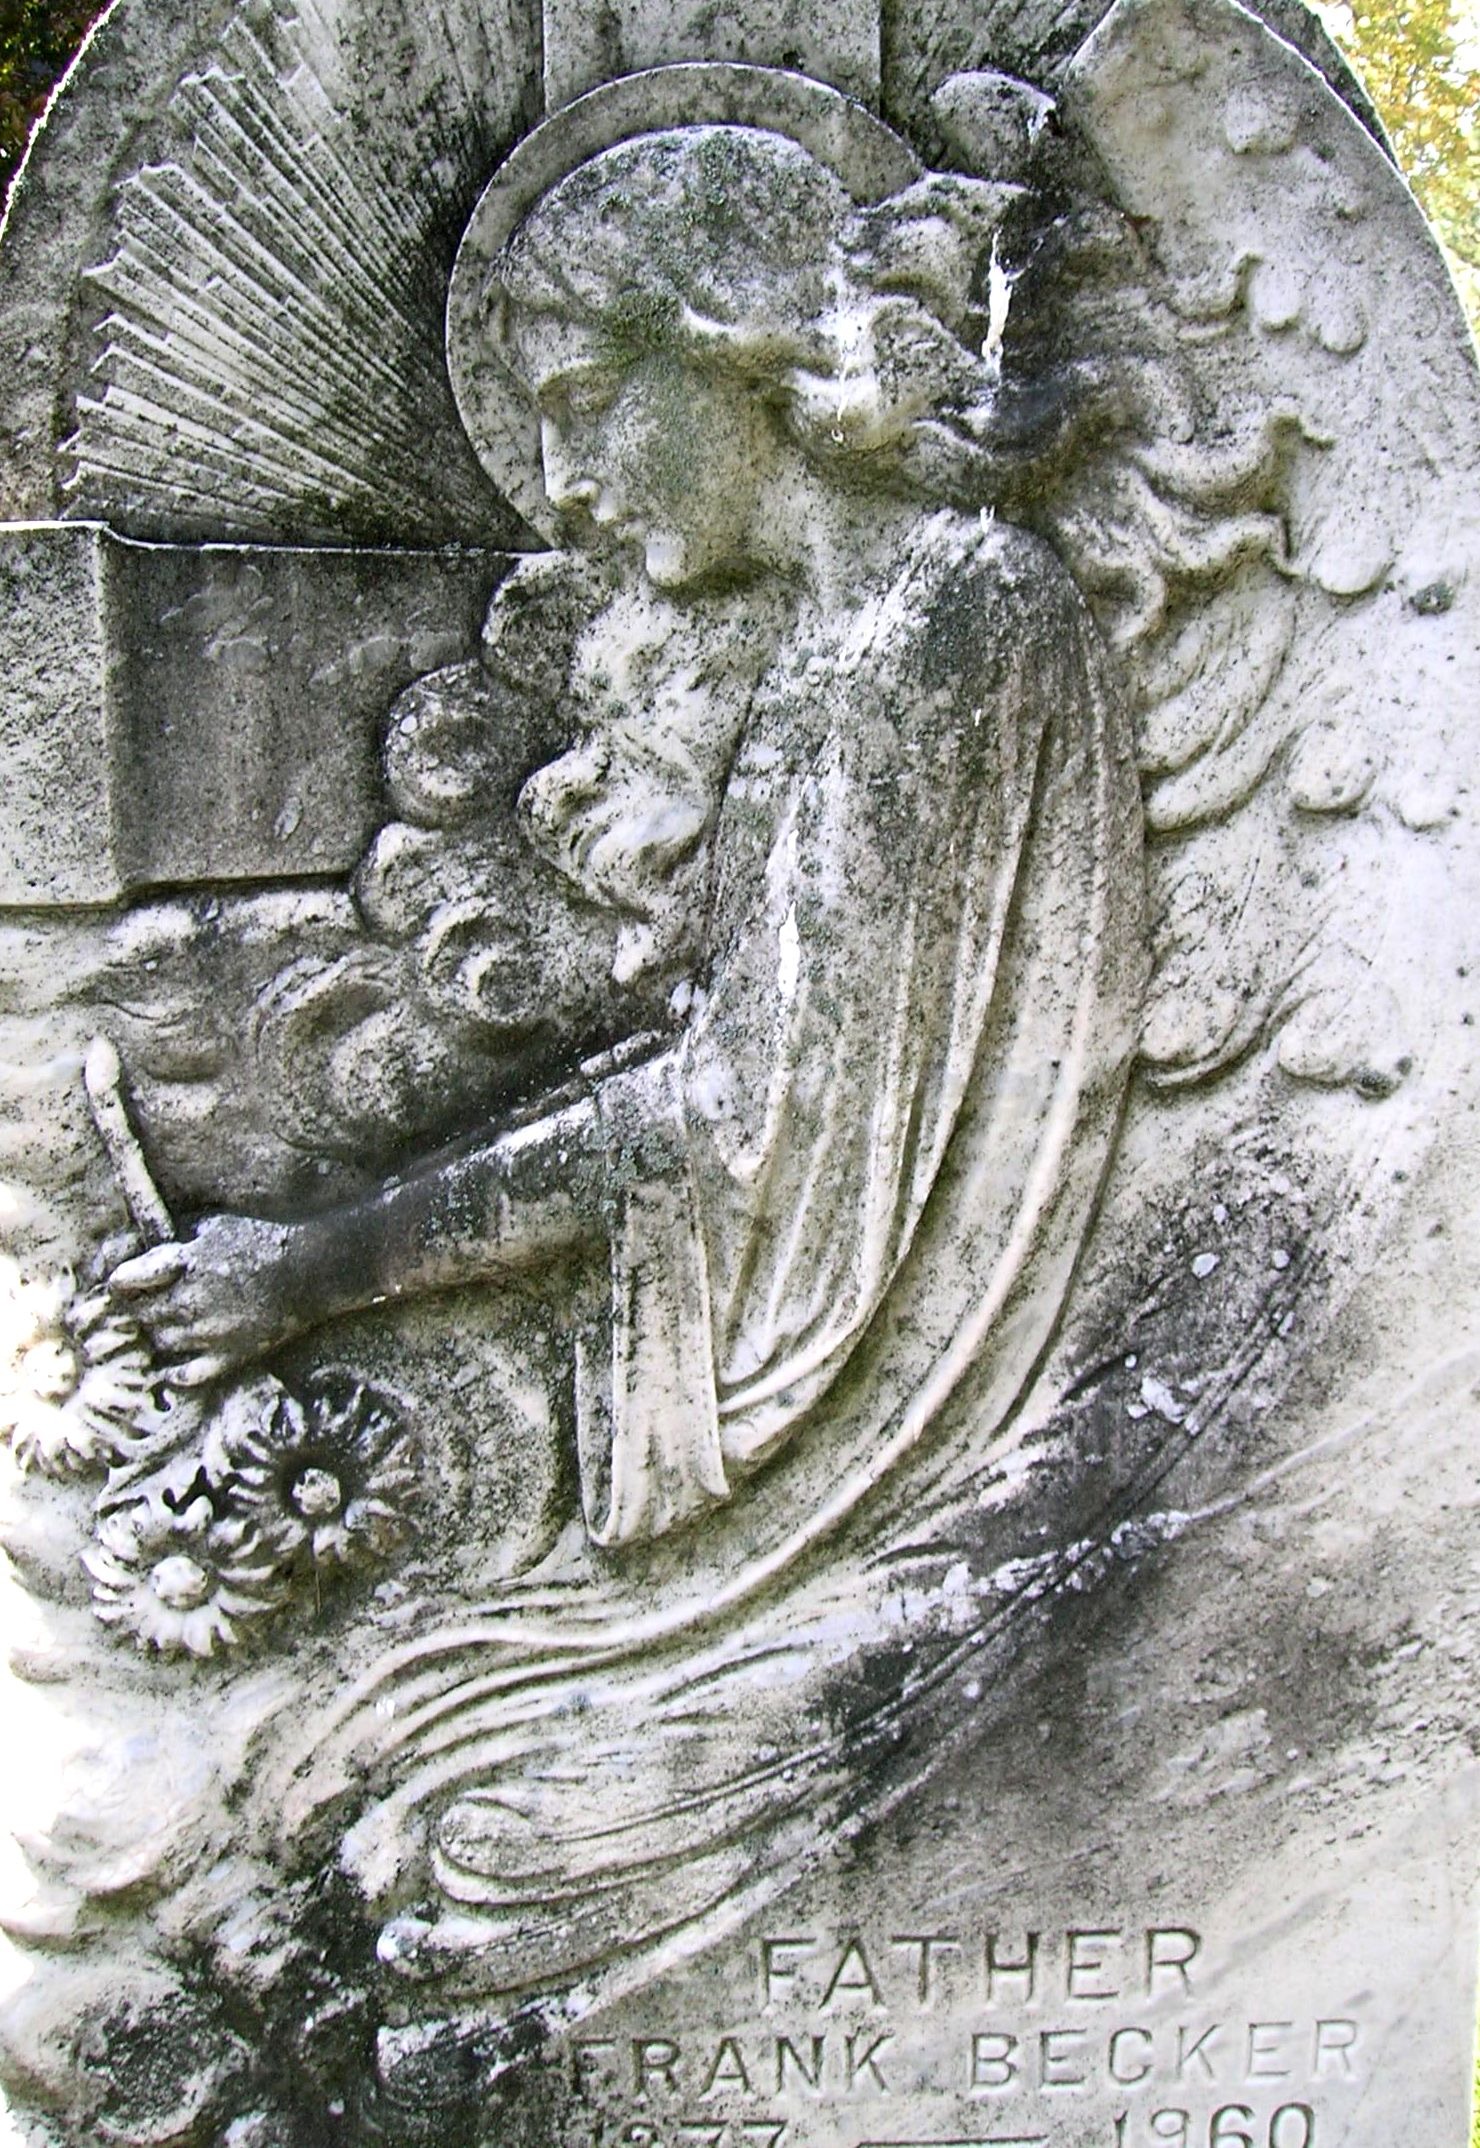
stone, monument, statue, cemetery, tombstone, grave, sculpture, memorial, angel, graveyard, art, sketch, drawing, gravestone, headstone, carving, stonework, relief, engraved, stele, stone carving, ancient history, engraved headstone